Fiji Airways

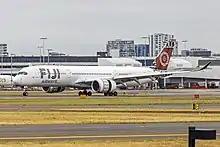
Fiji Airways Airbus A350-900 at Sydney Airport

Fiji Airways used small de Havilland Dragon Rapide and de Havilland Australia DHA-3 Drover aircraft when it was newly founded. The fleet grew to include two ATR 42 turboprops and two leased jets, a Boeing 747-200B and a Boeing 767. By the late 1990s, the fleet included both Boeing 737 and 767 jets, while the ATR 42 turboprops were used on domestic flights. Air Pacific also operated 2 BAC 111 Srs 479 jet aircraft from 1973 until 1984. These aircraft operated across the airline's network including to Australia. The 747 was originally leased from Qantas. In August 1993, it was replaced by a 747 from Air New Zealand. From August 1996, a 747-200 was again leased from Qantas.